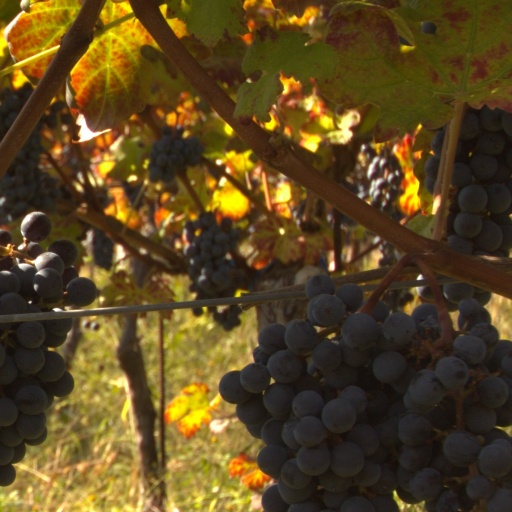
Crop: grape